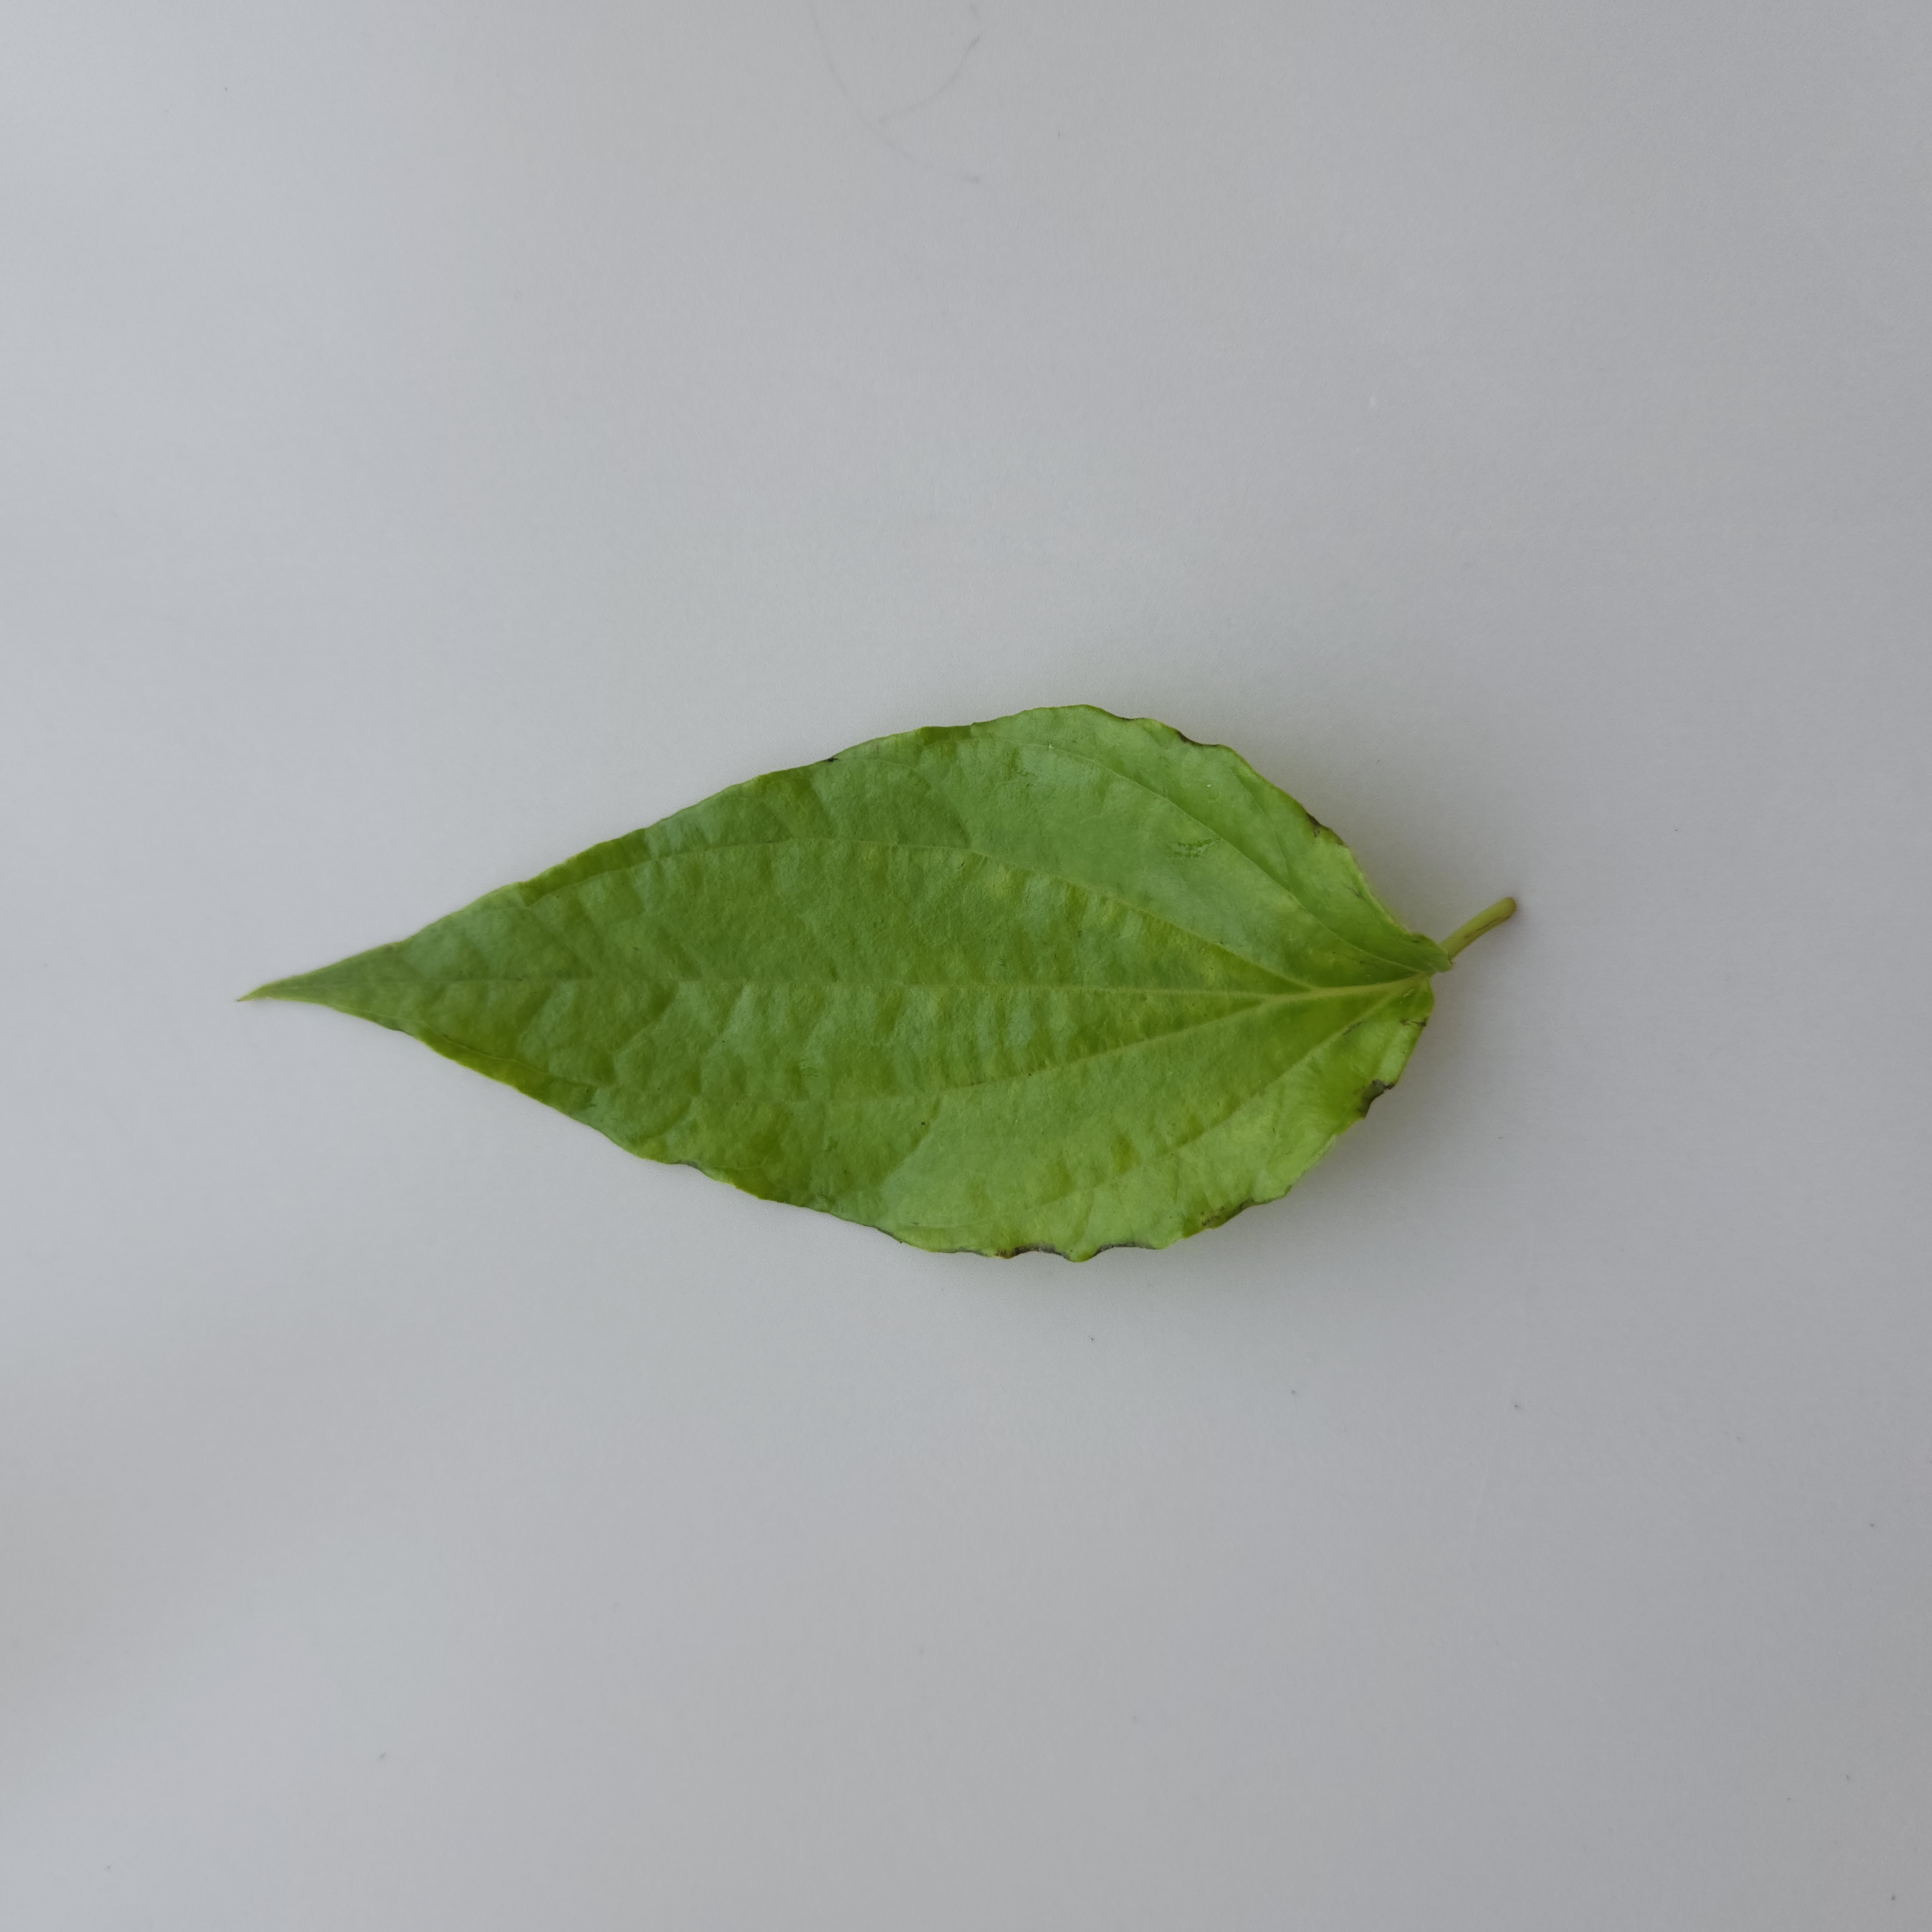
Label: Healthy